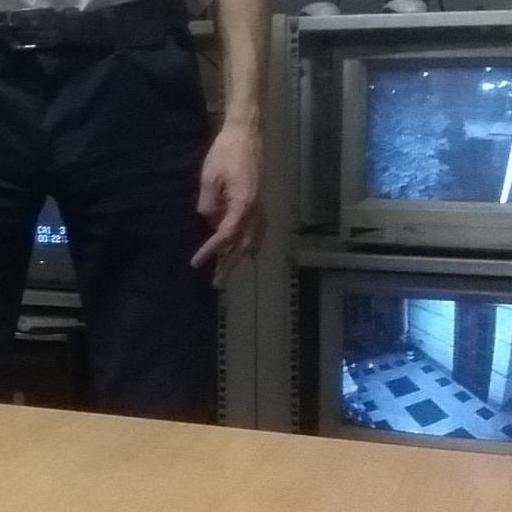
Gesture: no_gesture